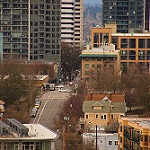
Label: buildings